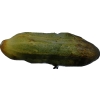
Label: cucumber